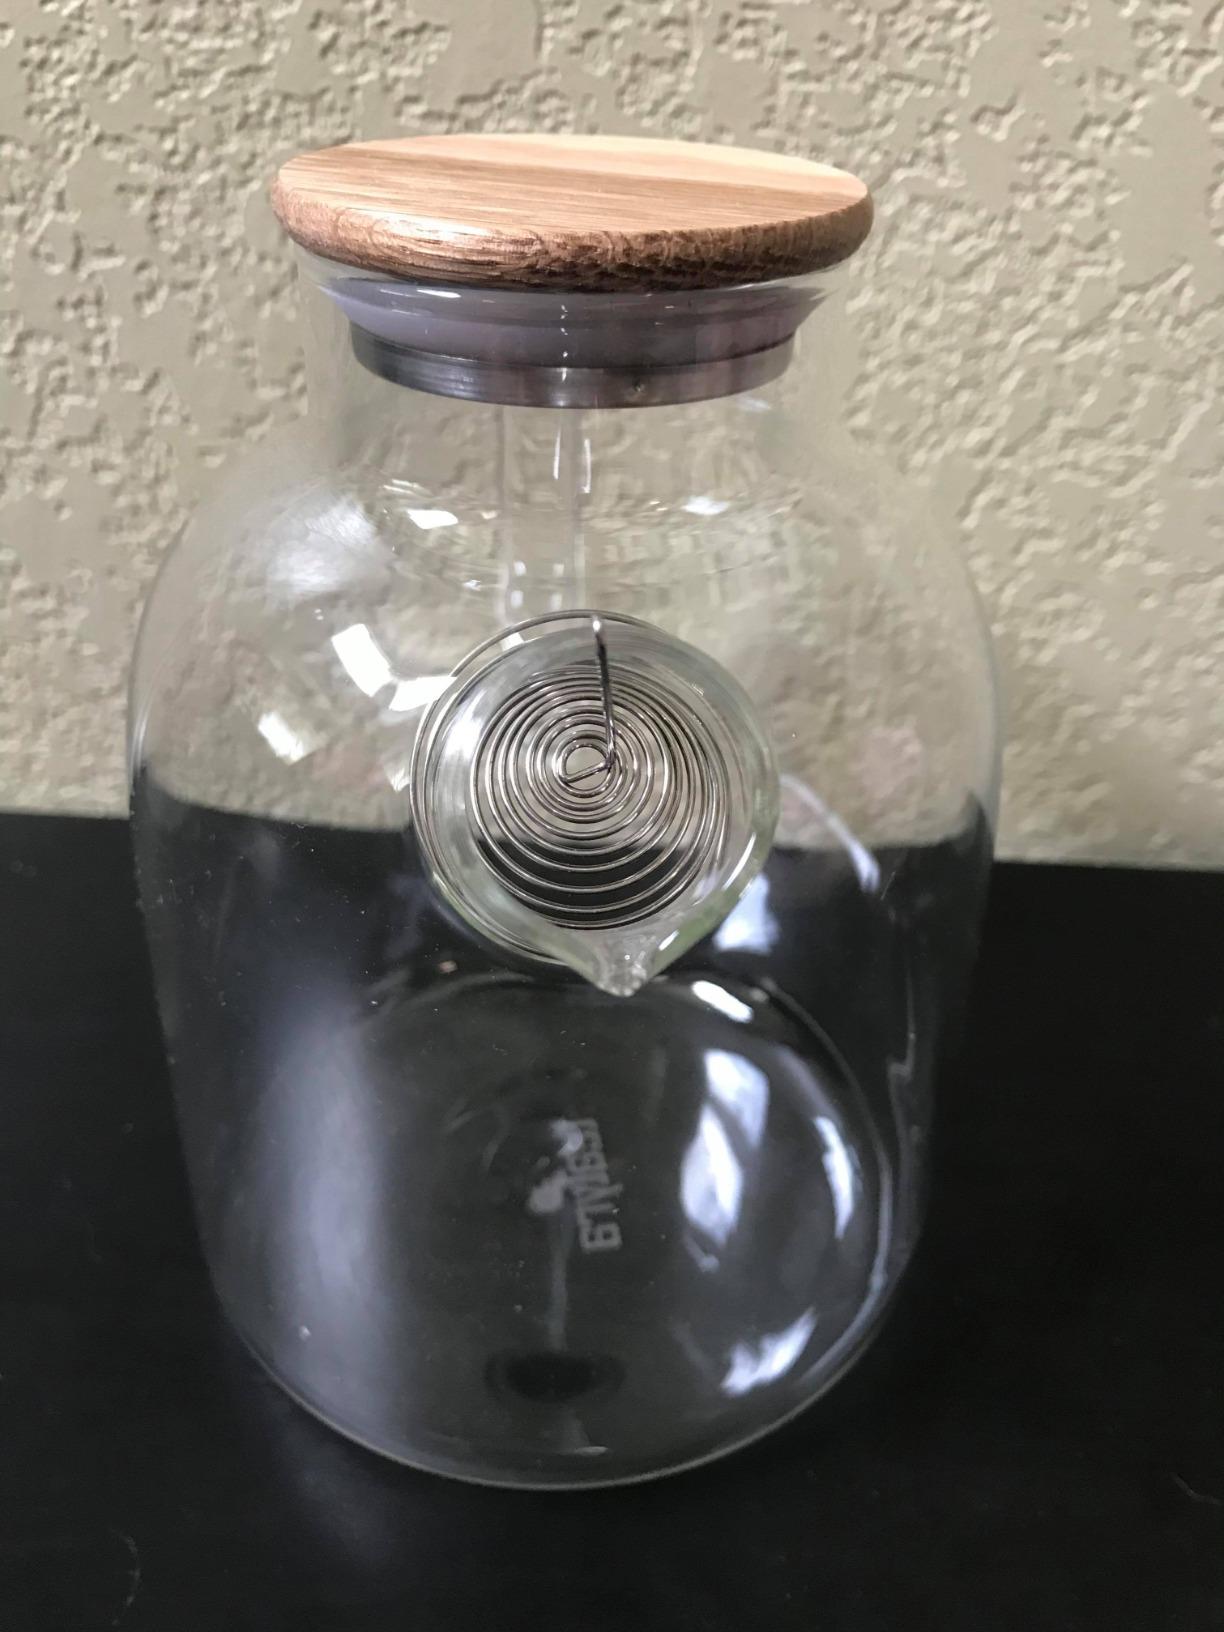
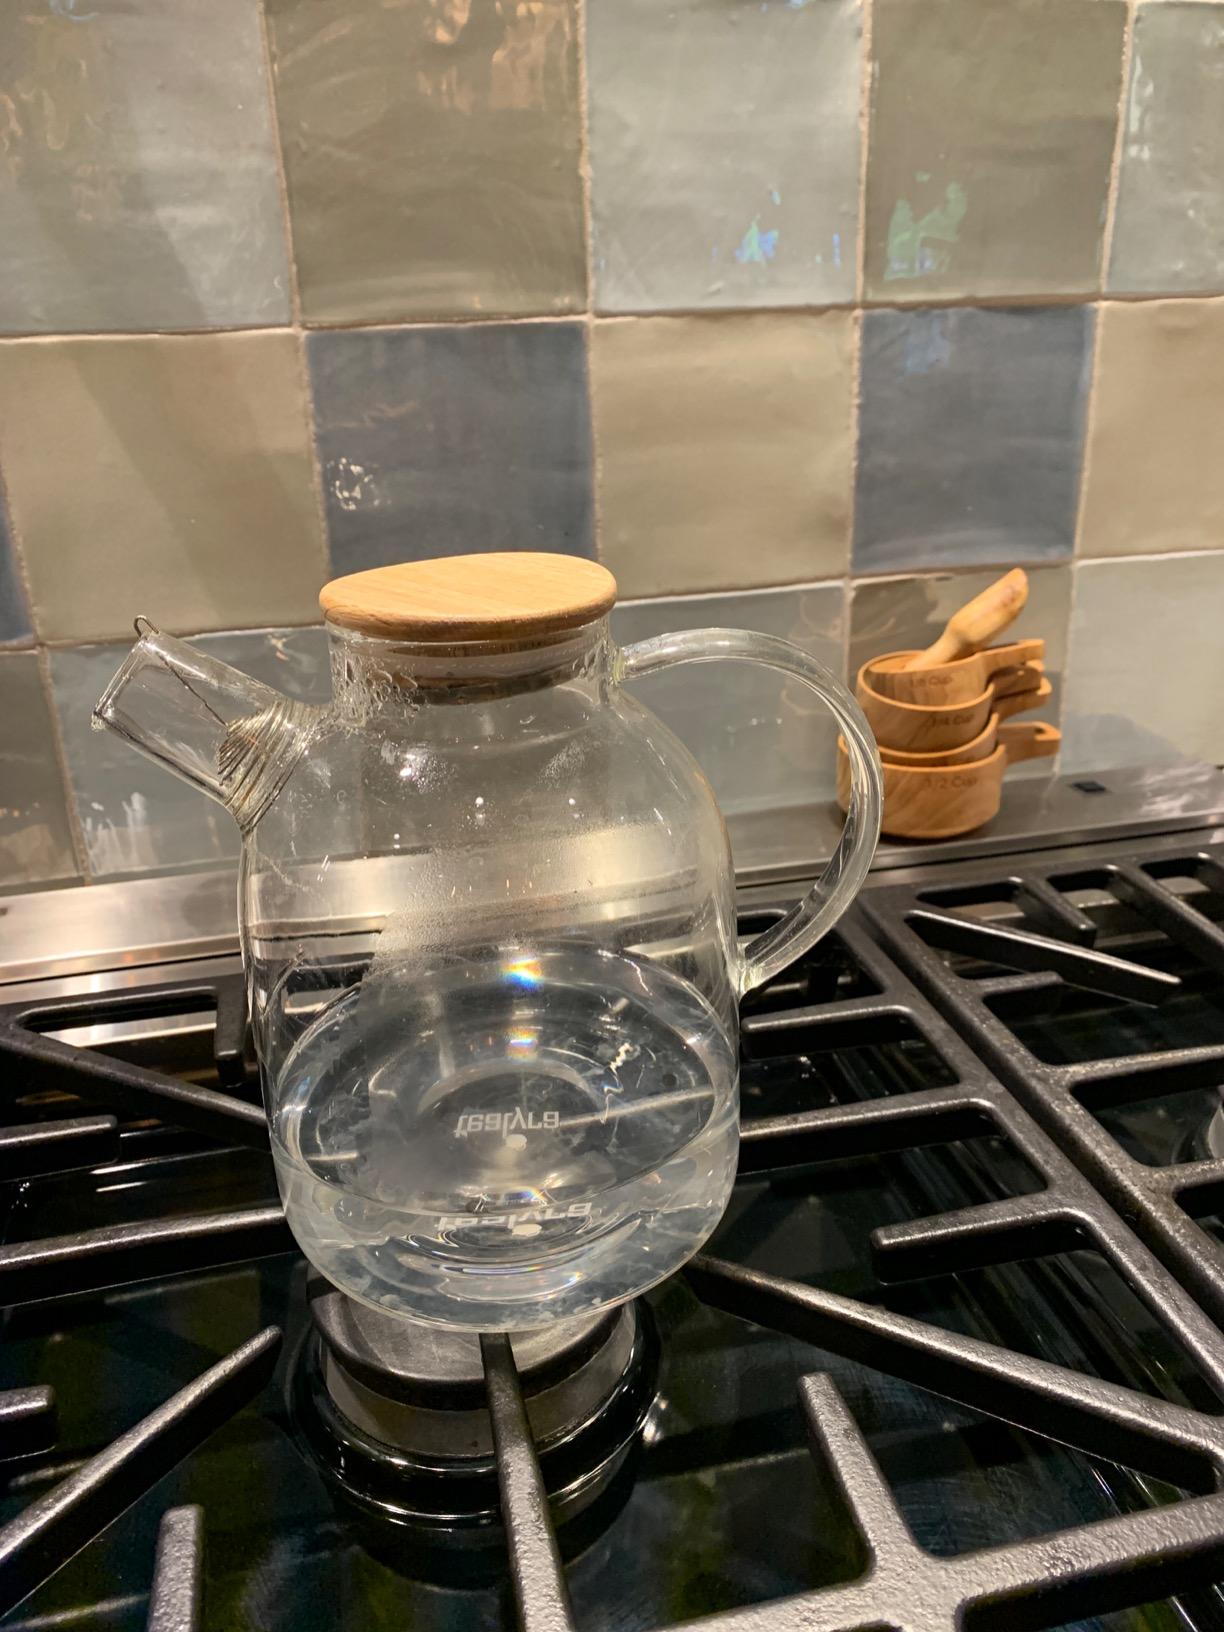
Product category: items_kettle
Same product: yes